River Granta

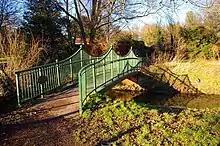
The Millennium Bridge over the river Granta connecting Little and Great Abington

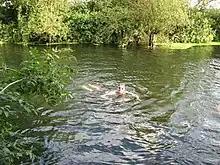
Swimming in the River Granta near Grantchester Meadows

The River Granta is the name of two of the four tributaries of the River Cam, although both names are often used synonymously. The Granta starts near the village of Widdington in Essex, flowing north past Audley End House to merge with the other contributary Rhee, which is also commonly called River Cam, a mile south of Grantchester. From source to its confluence with the Rhee it is in length.